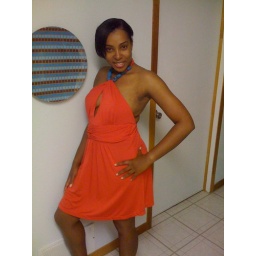
Bridgette in her red dress